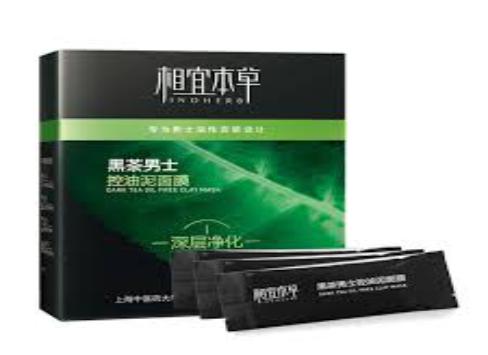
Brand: INOHERB-2
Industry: Necessities